Malampaya Sound

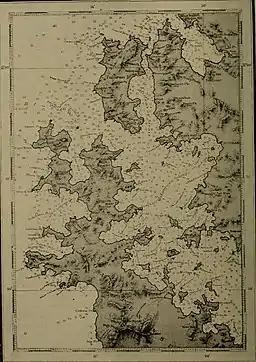
1918 Coast Survey chart of Malampaya Sound

Malampaya Sound is a protected inlet of the South China Sea on the northwestern coast of Palawan Island in western Philippines. It is a geographic sound consisting of a complex of sheltered bays, coves, estuaries and islands separated from the sea to the west by the Copoas Peninsula. The sound is within the municipality of Taytay and is an important feature for the ecology and economy of the province of Palawan. It is considered one of the finest natural harbors in the Philippines and one of Palawan's richest fishing grounds.